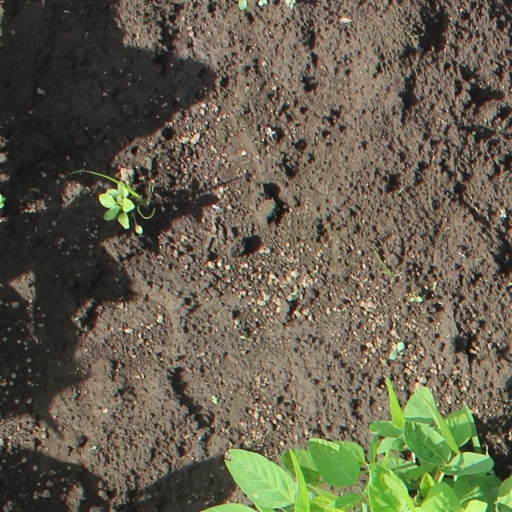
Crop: soybean